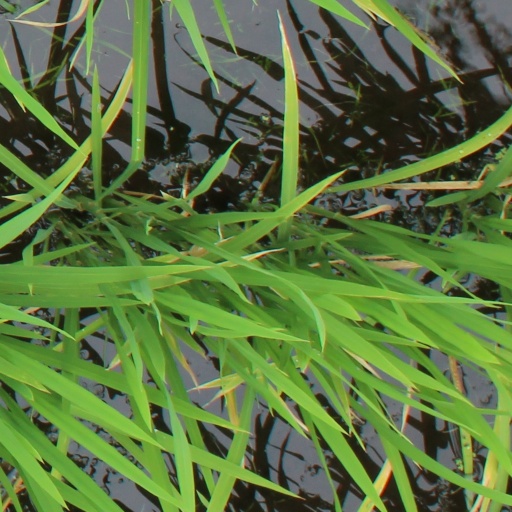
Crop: rice